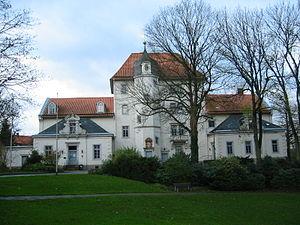
La ville de Seesen est une commune du Land de Basse-Saxe appartenant à l'arrondissement de Goslar. Elle se situe à environ 50 km au nord de Göttingen et à 80 km au sud de Hanovre.